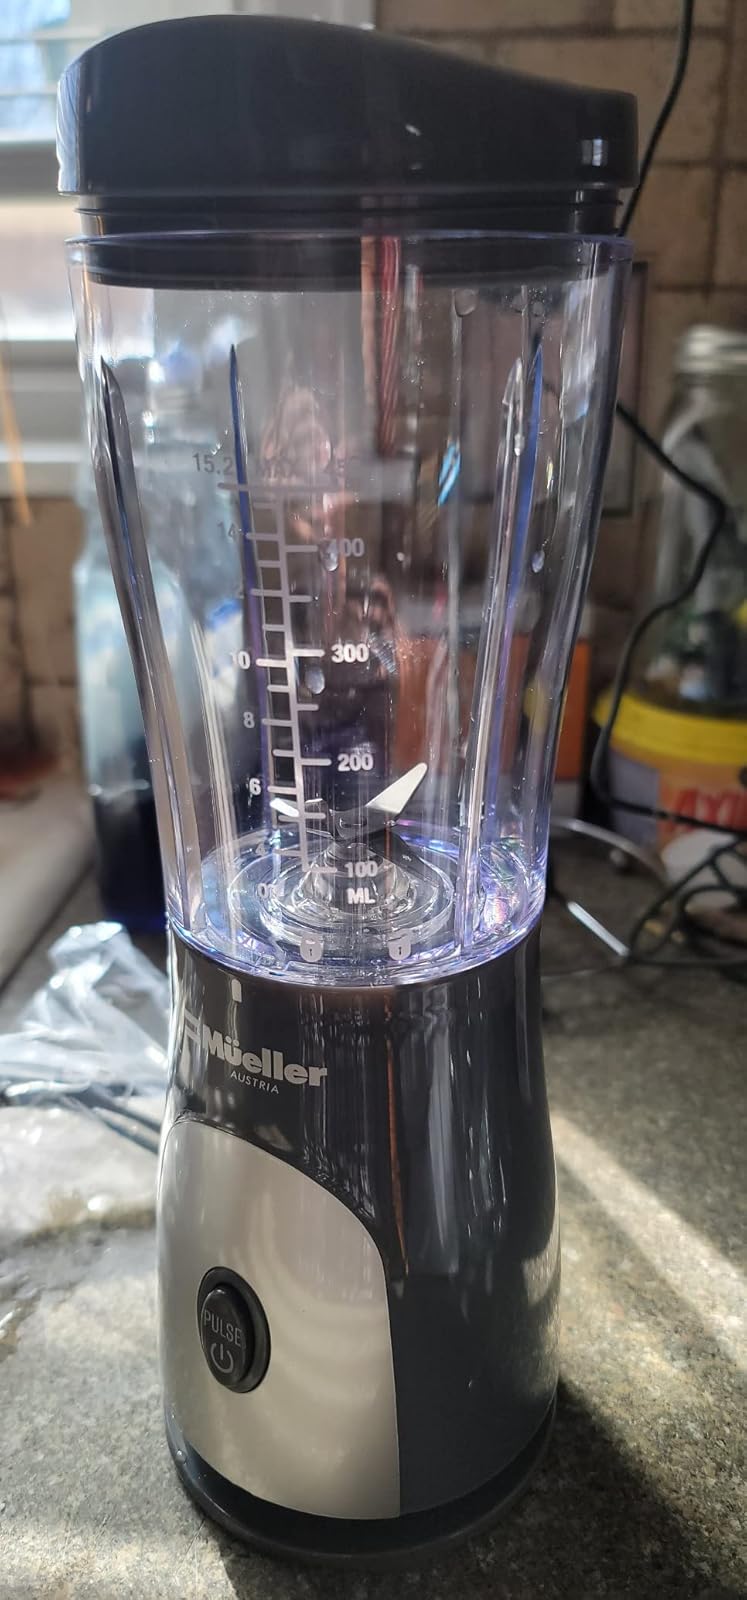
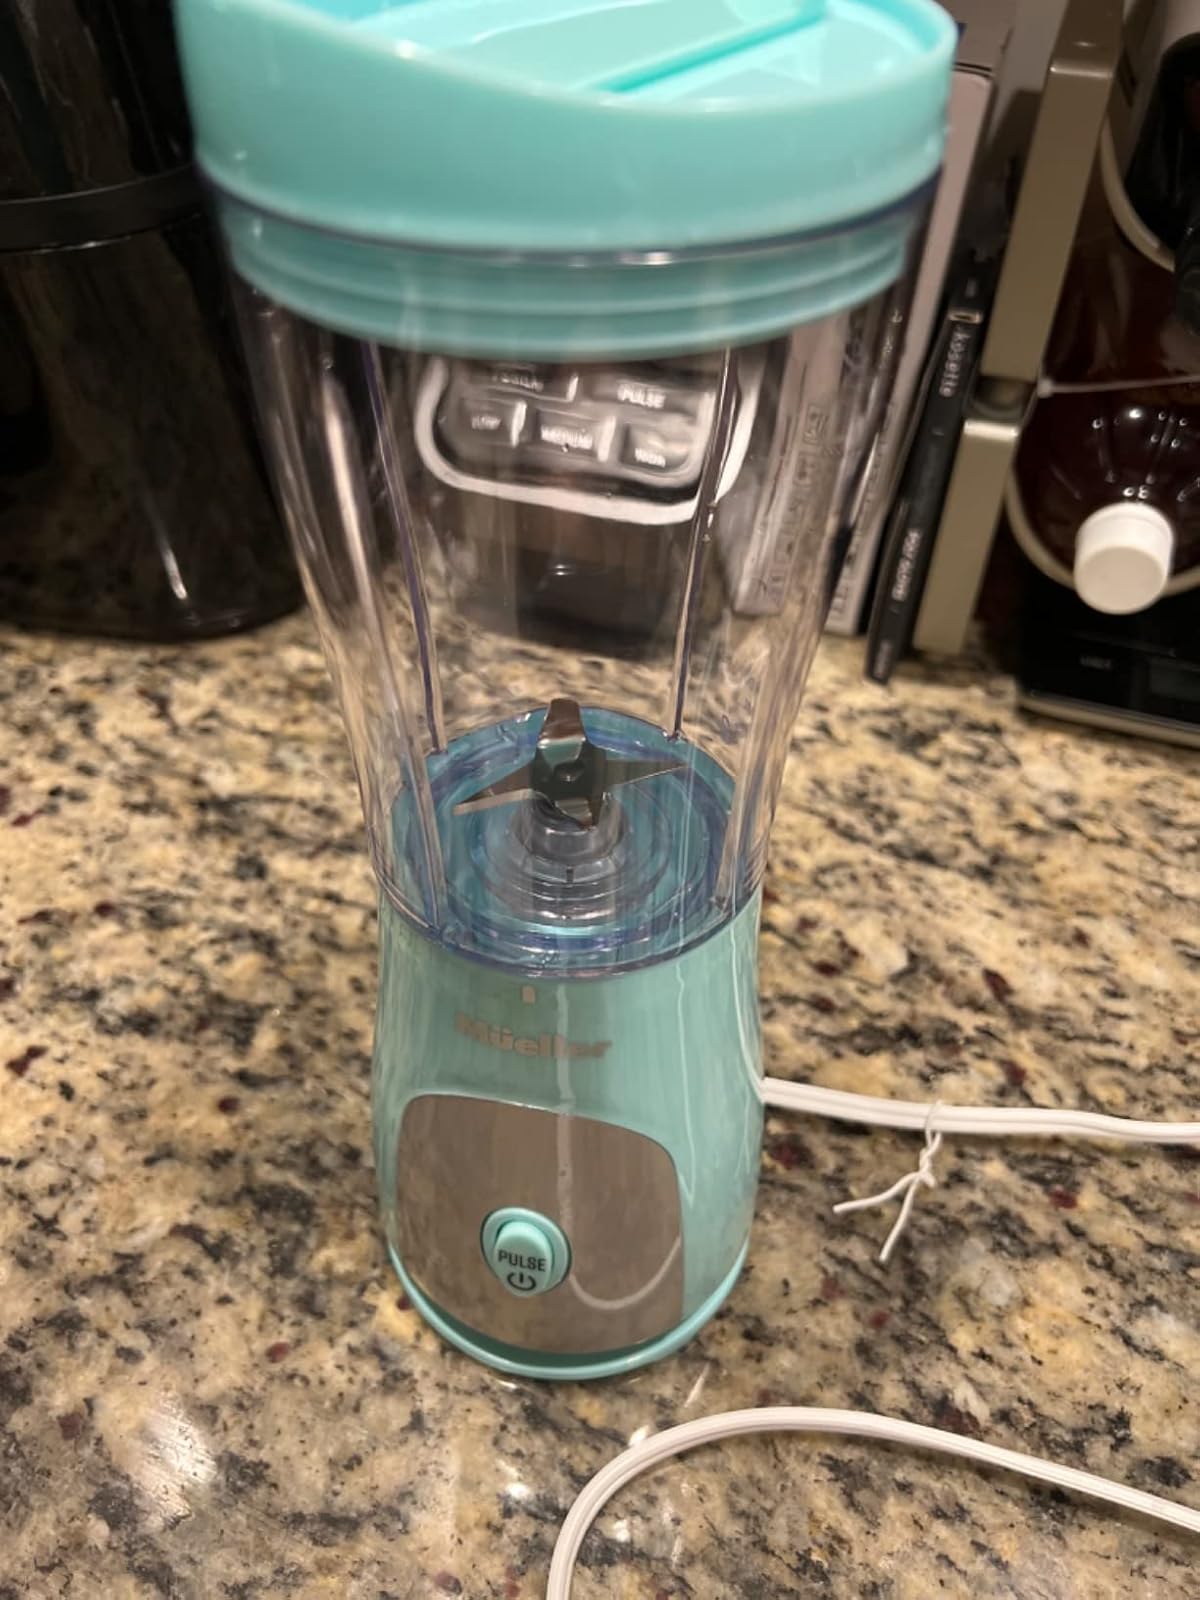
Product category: items_blender
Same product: no